Garden City High School (Kansas)

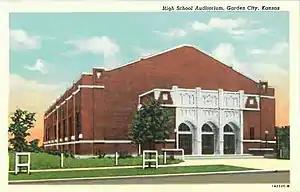
A postcard depicting the Garden City High School auditorium in 1929.

As years passed, the athletics department began to experience moderate success, and in 1945, Garden City won its first state championship in track as well as repeating the feat in 1946. A new high school was constructed in 1954, with the auditorium being completed the following year. The graduation credit limit was increased further to 19 credits in 1958. Garden City High School experienced many changes in 1959, including the creation of the counseling and honors programs, and a new dress code. The debate team also won the state championship.